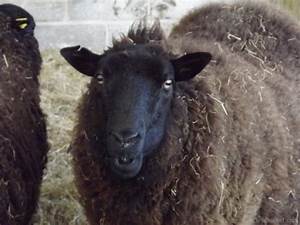
Label: sheep